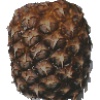
Label: pineapple